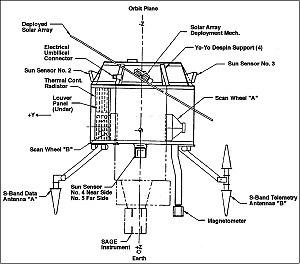
Schéma du satellite scientifique SAGE:AEM-2 du programme Explorer de la NASA (Explorer 60)
Stratospheric Aerosol and Gas Experiment également désigné sous l'appellation SAGE, AEM 2 ou Explorer 60, est un petit satellite scientifique lancé en 1979 qui a effectué la première mesure globale et détaillée du champ magnétique terrestre. Le satellite développé par la NASA et l'USGS est la première d'une série de trois missions du programme Small Explorer. La charge utile est constituée d'un radiomètre chargé de déterminer la composition de l'atmosphère. Le satellite a fonctionné durant deux ans.